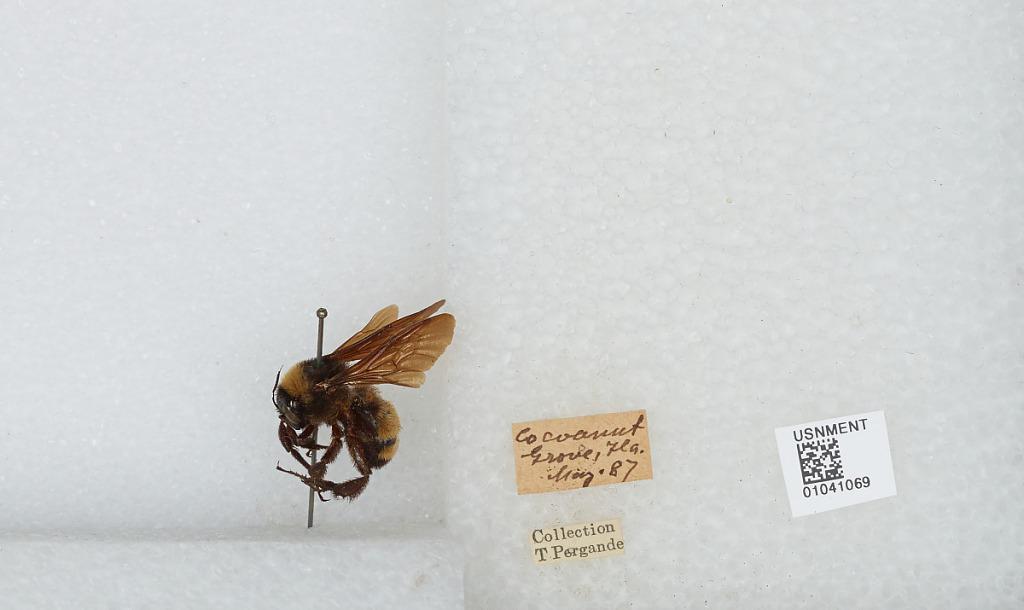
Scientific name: Bombus sp.
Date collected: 1887-5-
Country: United States
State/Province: Florida
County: Miami-Dade
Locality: Coconut Grove
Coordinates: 25.72, -80.25